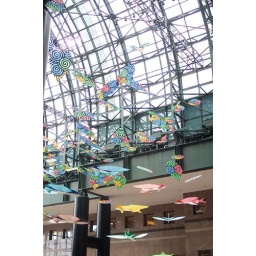
Redone building with new financial offices near ground zero